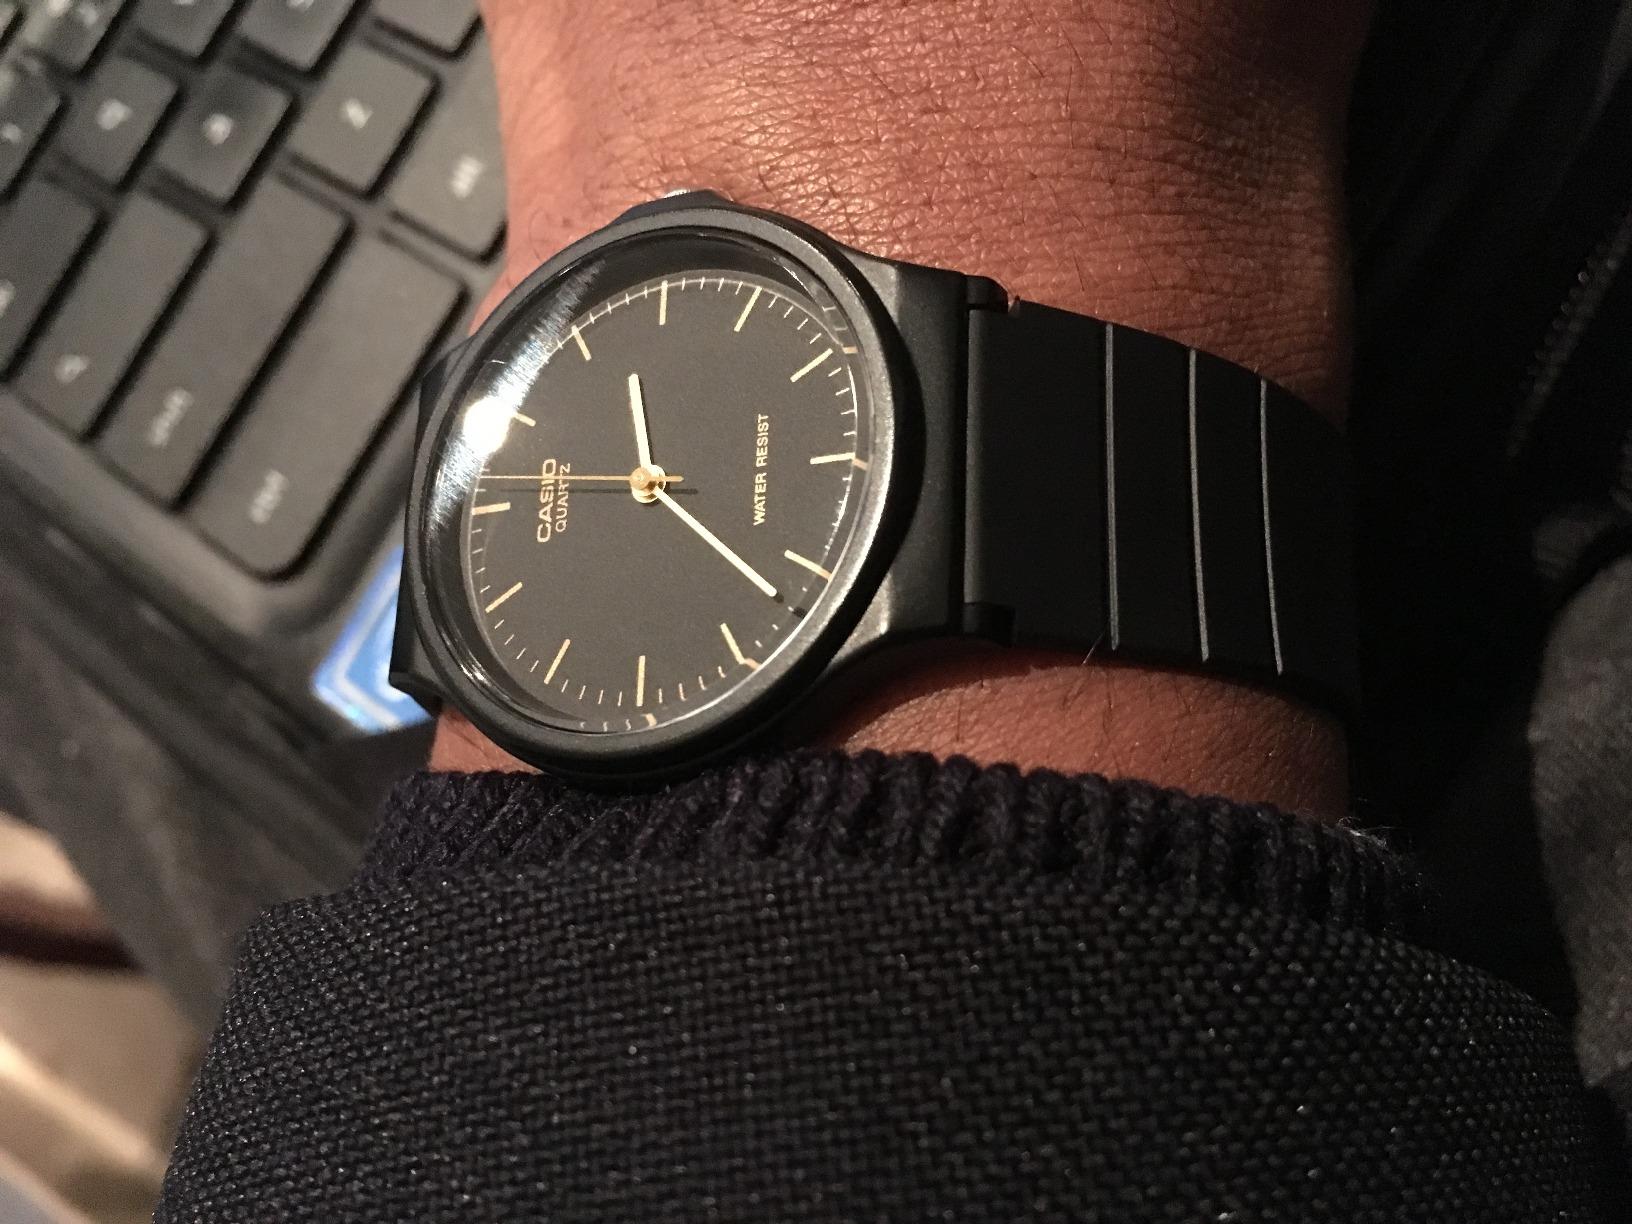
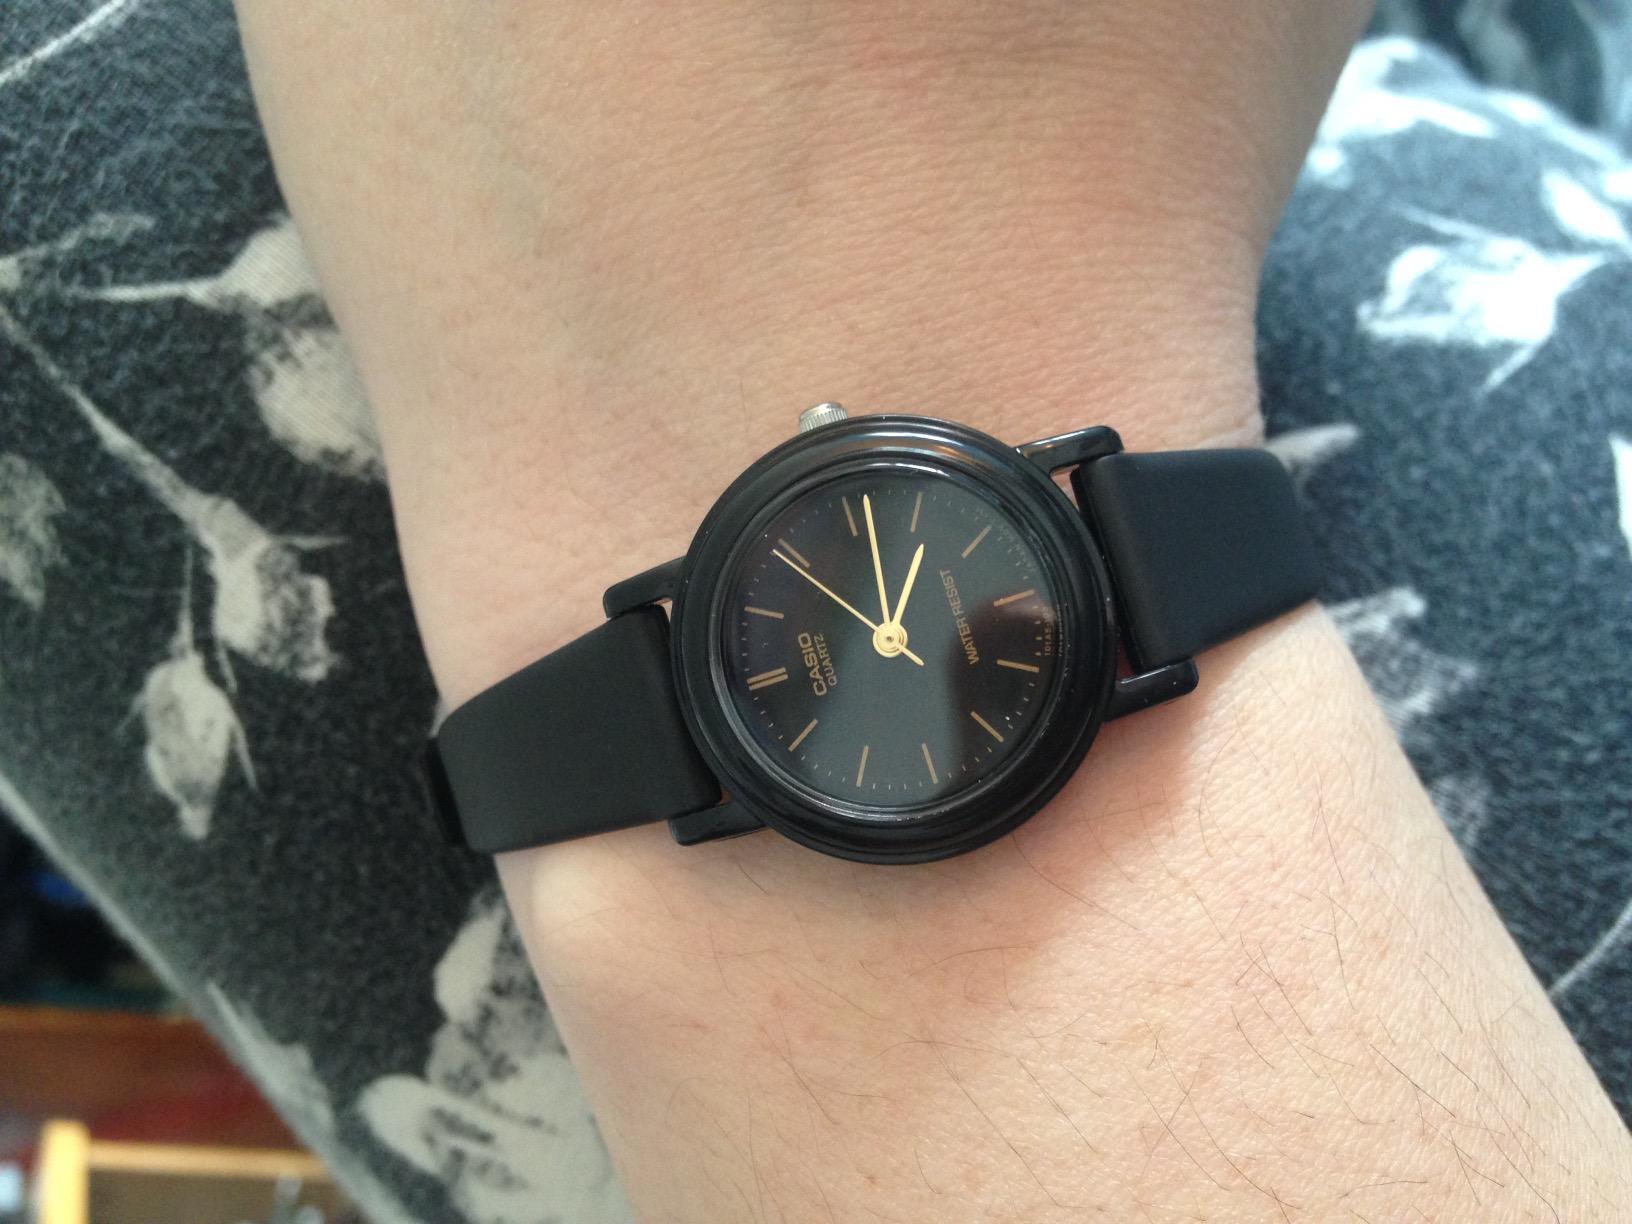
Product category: accessories_watch
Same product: no